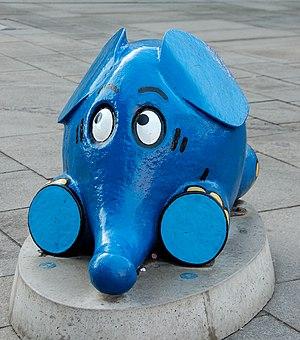
Statue représentant l'éléphant bleu de l'émission allemande pour enfants Die Sendung mit der Maus, Erfurt."
Die Sendung mit der Maus est une émission germanophone éducative pour enfants, créée en 1971. Elle est de nos jours produite par quatre chaînes de la télévision allemande publique, la Westdeutscher Rundfunk, la Rundfunk Berlin-Brandenburg, la Saarländischer Rundfunk et la Südwestrundfunk. L'émission est sur les ondes de l'ARD et du KI.KA tous les dimanches matin.